Valenzuela Gateway Complex

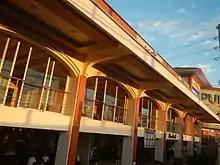
Valenzuela Gateway Complex in Paso de Blas, Valenzuela

The Valenzuela Gateway Complex Terminal is located on a site in Paso de Blas, east-central Valenzuela. It is situated alongside the East Service Road of the North Luzon Expressway, at its junction with Paso de Blas Road at the Paso de Blas (Valenzuela City) Interchange, and opposite Puregold Paso de Blas. Nearby landmarks include the Malinta Market and the former Plastic City manufacturing estate, which is being redeveloped by Ayala Land into a mixed-use urban complex.